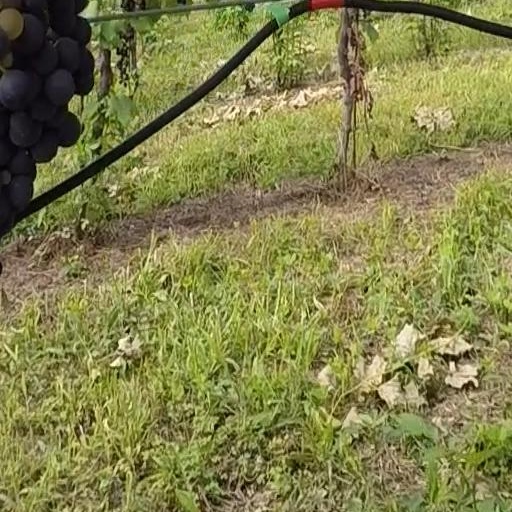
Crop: grape